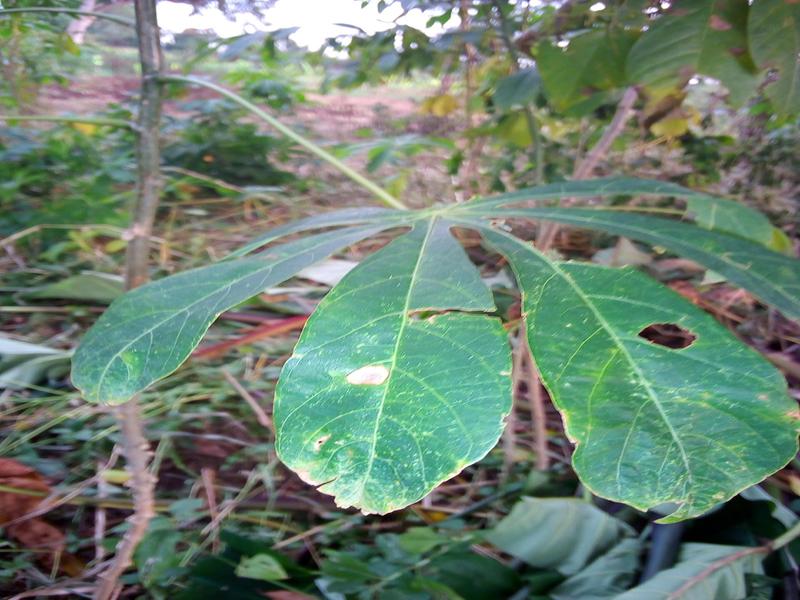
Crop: cassava
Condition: green_mottle